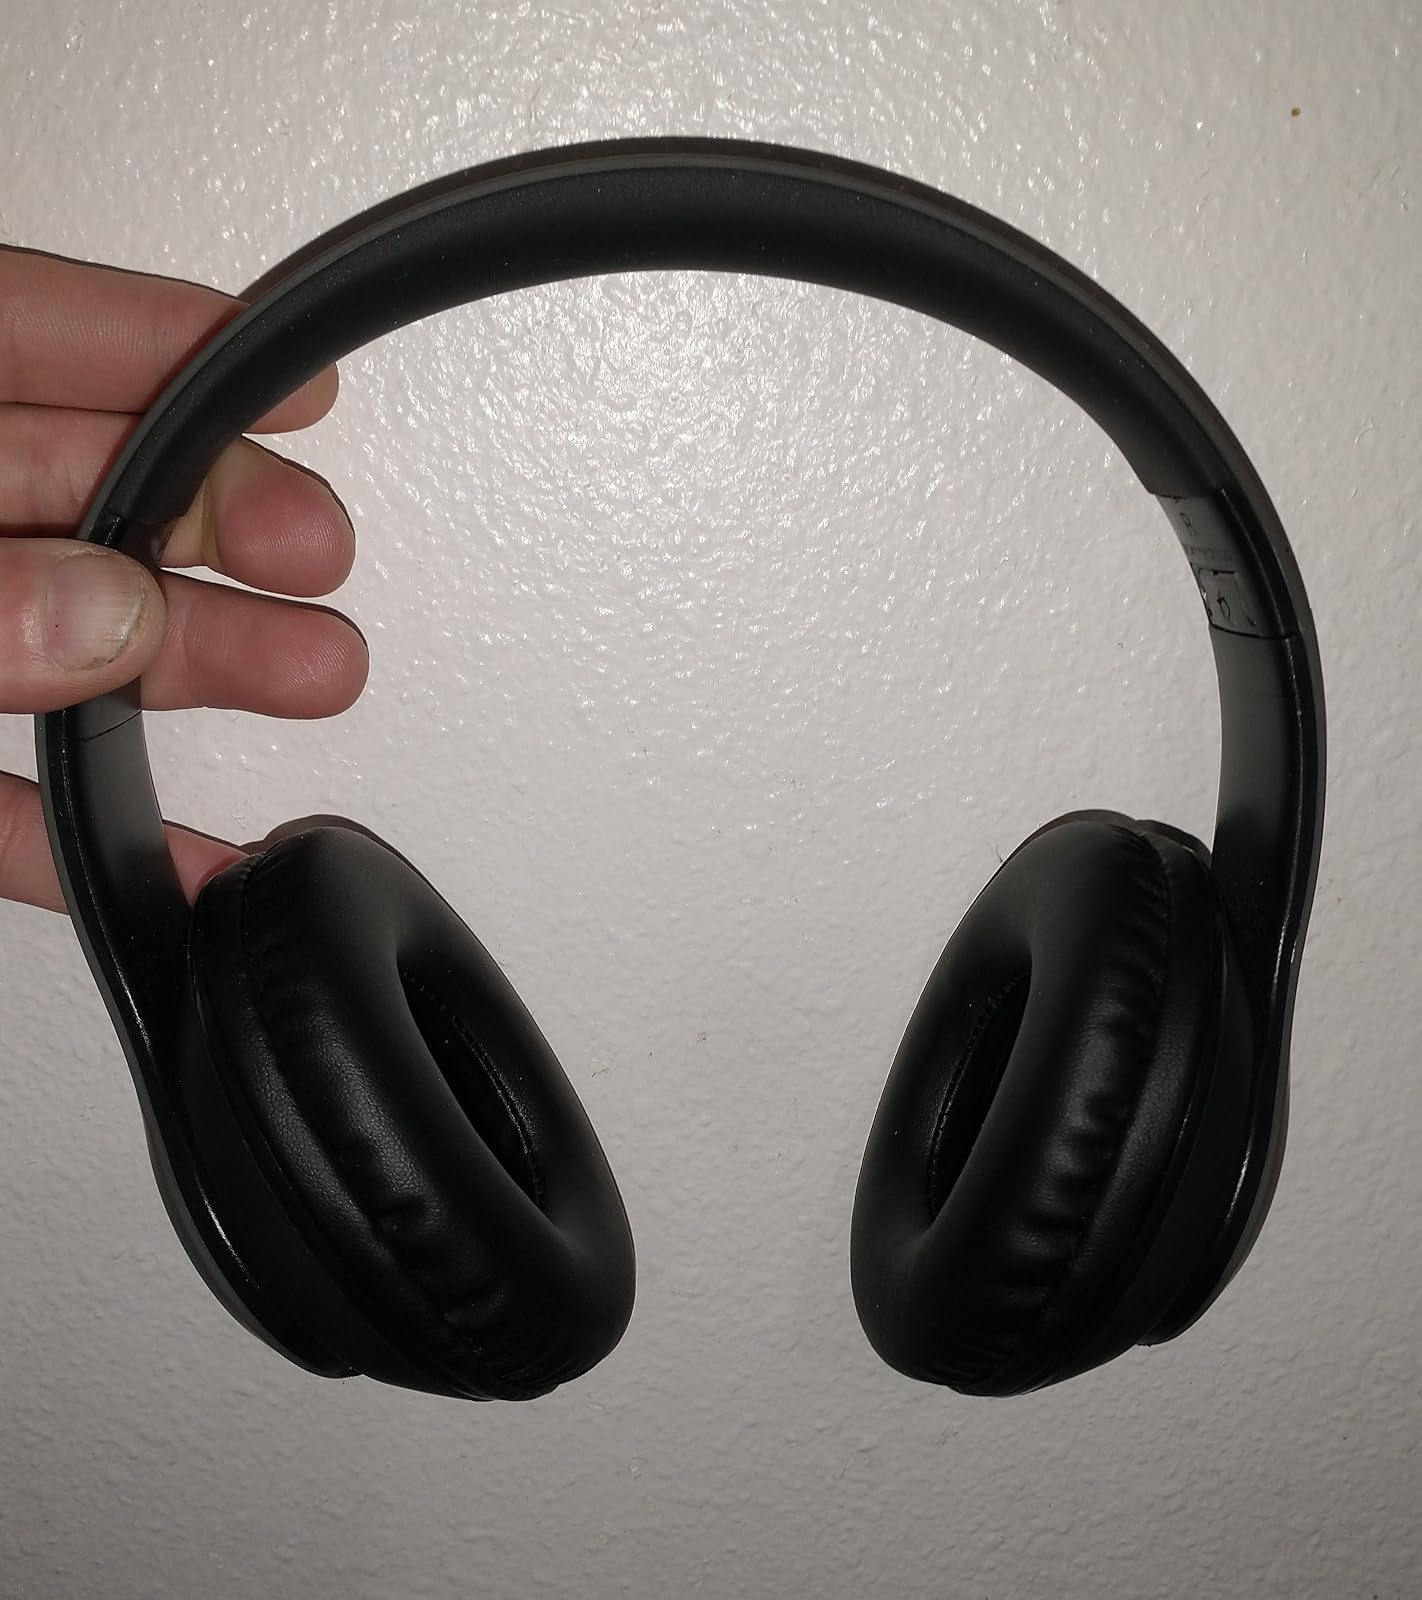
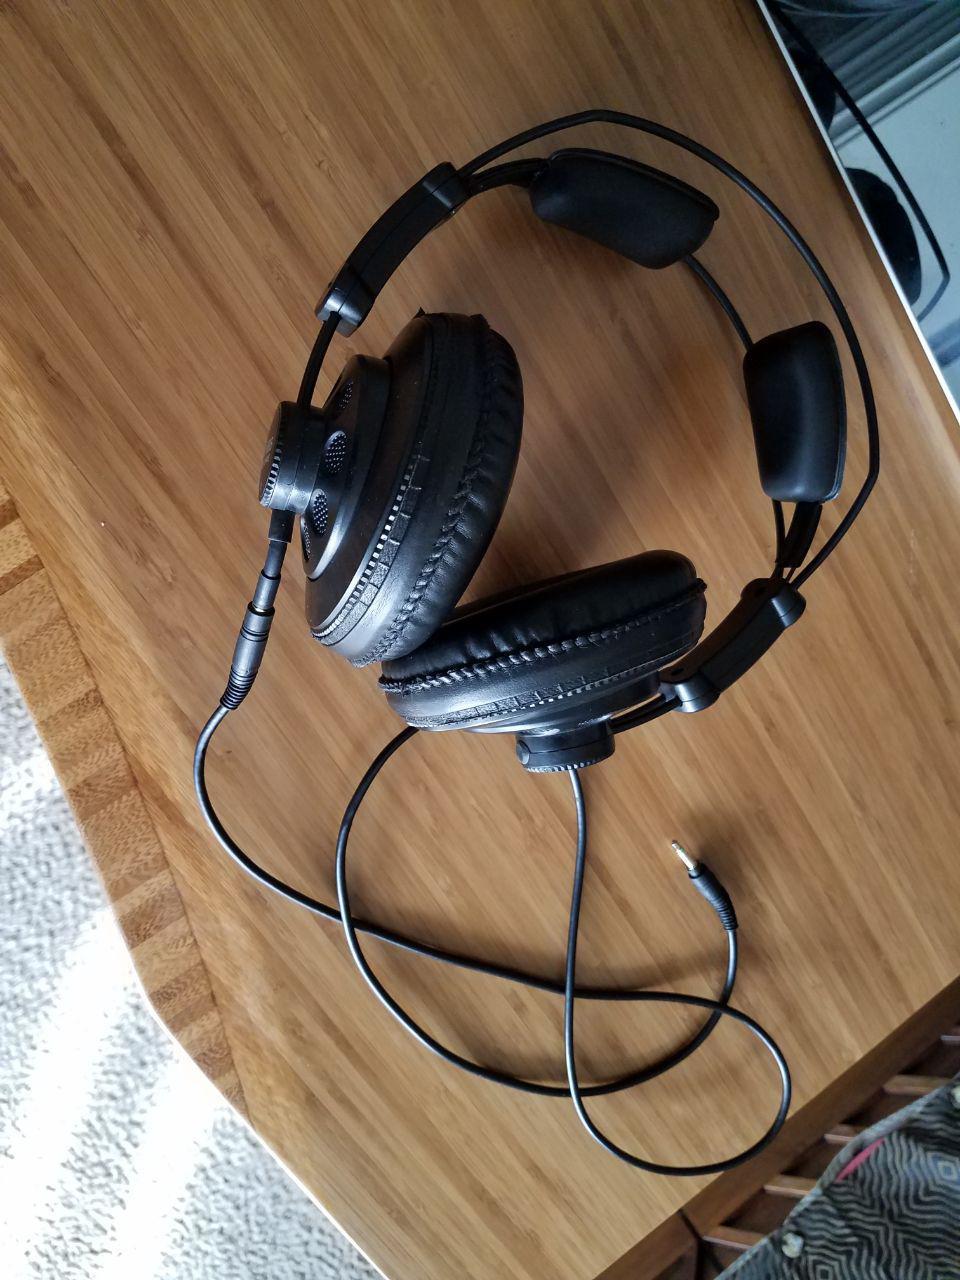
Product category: headphones
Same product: no